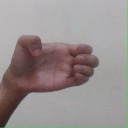
अक्षर: ख